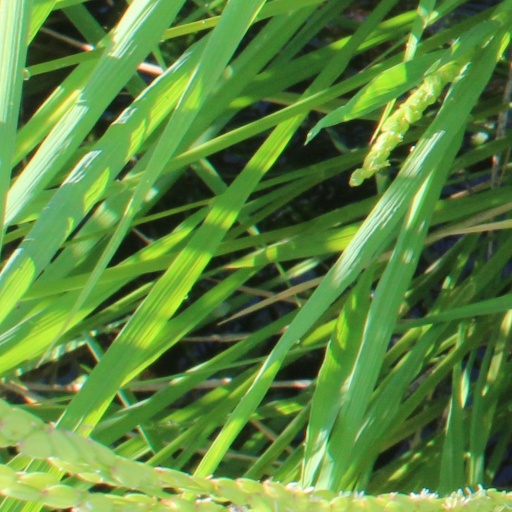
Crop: rice